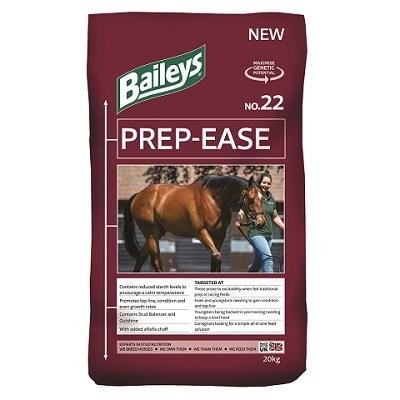
Baileys No. 22 Prep-Ease 20kg
Baileys No.22 Prep-Ease Mix. Baileys Prep-Ease is a reduced starch (18%), non-heating mix formulated to promote condition and meet the nutritional demands of growing youngstock, while encouraging a calm temperament. It is specifically designed for those prone to excitability when being prepared for the sales or show ring, being backed or in early training. The mix contains high levels of digestible fibre and oil, which provide slow release energy and ensure calorie requirements for growth and condition are met without encouraging exuberant behaviour. It includes alfalfa chaff not only to encourage chewing but for its natural acid-buffering properties to support gastric health, whilst the inclusion of Outshine supplies a blend of oils from soya and linseed, alongside supporting antioxidants, for condition and outstanding coat shine. Yea-Sacc® and Digest Plus prebiotic are also included to further encourage gut health and digestive efficiency, which is of particular importance at times of change and stress. The inclusion of Stud Balancer, to encourage optimum growth, and boosted anti-oxidants, including vitamin E and Sel-Plex® organic selenium, supports the developing immune system and muscle function whilst the lower levels of micronised cereals, compared to traditional prep mixes, helps promote a level head. Composition Micronised Wheat, Soya Bean Meal, Soya Bean Hulls, Alfalfa Chaff, Micronised Barley, Molasses, Soya Oil, Micronised Soya Beans, Alfalfa Meal, Micronised Maize, Micronised Peas, Oatfeed (co-product of oat milling industry), Ground Beet Pulp, Cooked Linseed, Dicalcium Phosphate, Distillers’ Grains, Vitamins and Minerals, Calcium Carbonate, Whey, Calcined Magnesite, Sodium Chloride, ScFOS (Digest Plus prebiotic 2g/kg) Analytical Constituents Digestable energy 13.5 MJ/kg Protein 15 % Oil 10 % Fibre 11 % Ash 8 % Calcium 1.4 % Phosphorous 0.7 %
Brand: Baileys
Category: Sporting Goods > Outdoor Recreation > Equestrian > Horse Care > Horse Feed > Horse Feed Supplements